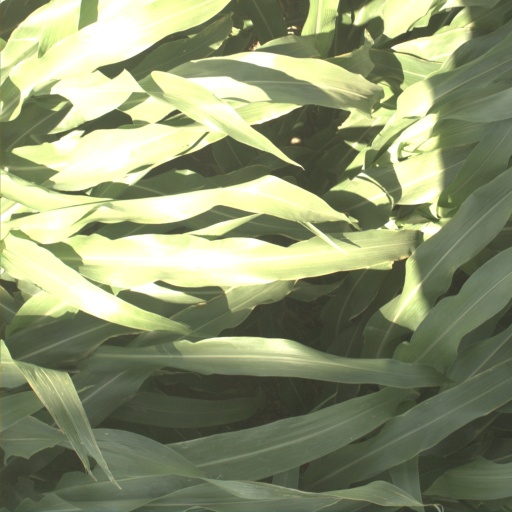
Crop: sorghum